Gonzalo Fernández (Uruguayan politician)

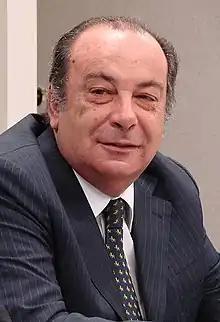
Gonzalo Fernández un 2008.

Gonzalo Daniel Fernández Domínguez (born 21 March 1952) is a Uruguayan lawyer, politician and former Foreign Minister of Uruguay, having been appointed in March 2008. Subsequently, he was Defense Minister until 1 March 2010.